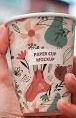
Label: paper